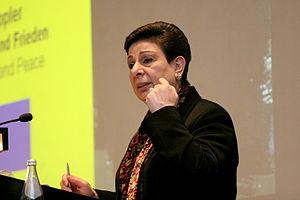
Hanan Daoud Khalil Achrawi, née Hanan Mikhaïl le 8 octobre 1946 à Naplouse, est une Palestinienne, de famille anglicane, qui exerce dans l'enseignement supérieur. Dans son activité intellectuelle aussi bien que dans son activité politique, elle a été la disciple puis la collègue d'Edward Saïd dont elle était devenue une grande amie. À l'occasion des élections législatives palestiniennes de janvier 2006, elle a été réélue au Conseil législatif palestinien sur une liste nationale, « la Troisième voie », qui a obtenu deux sièges sur un total de 132.